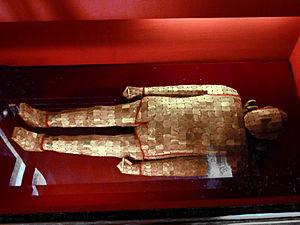
La dynastie Han régna sur la Chine de 206 av. J.-C. à 220 apr. J.-C. Deuxième des dynasties impériales, elle succéda à la dynastie Qin et fut suivie de la période des Trois Royaumes.